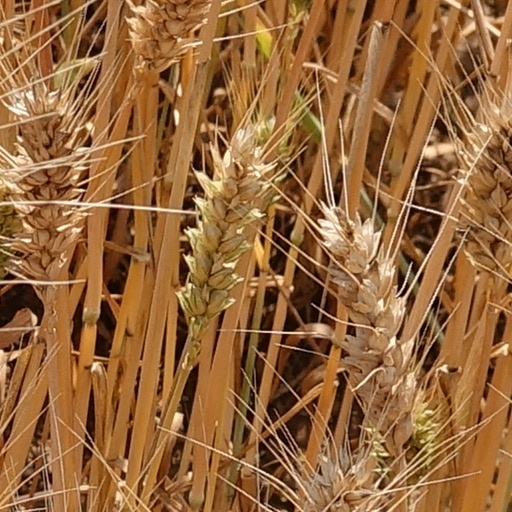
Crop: wheat